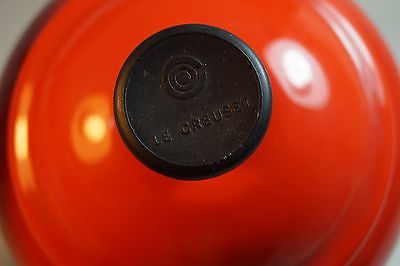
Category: kettle